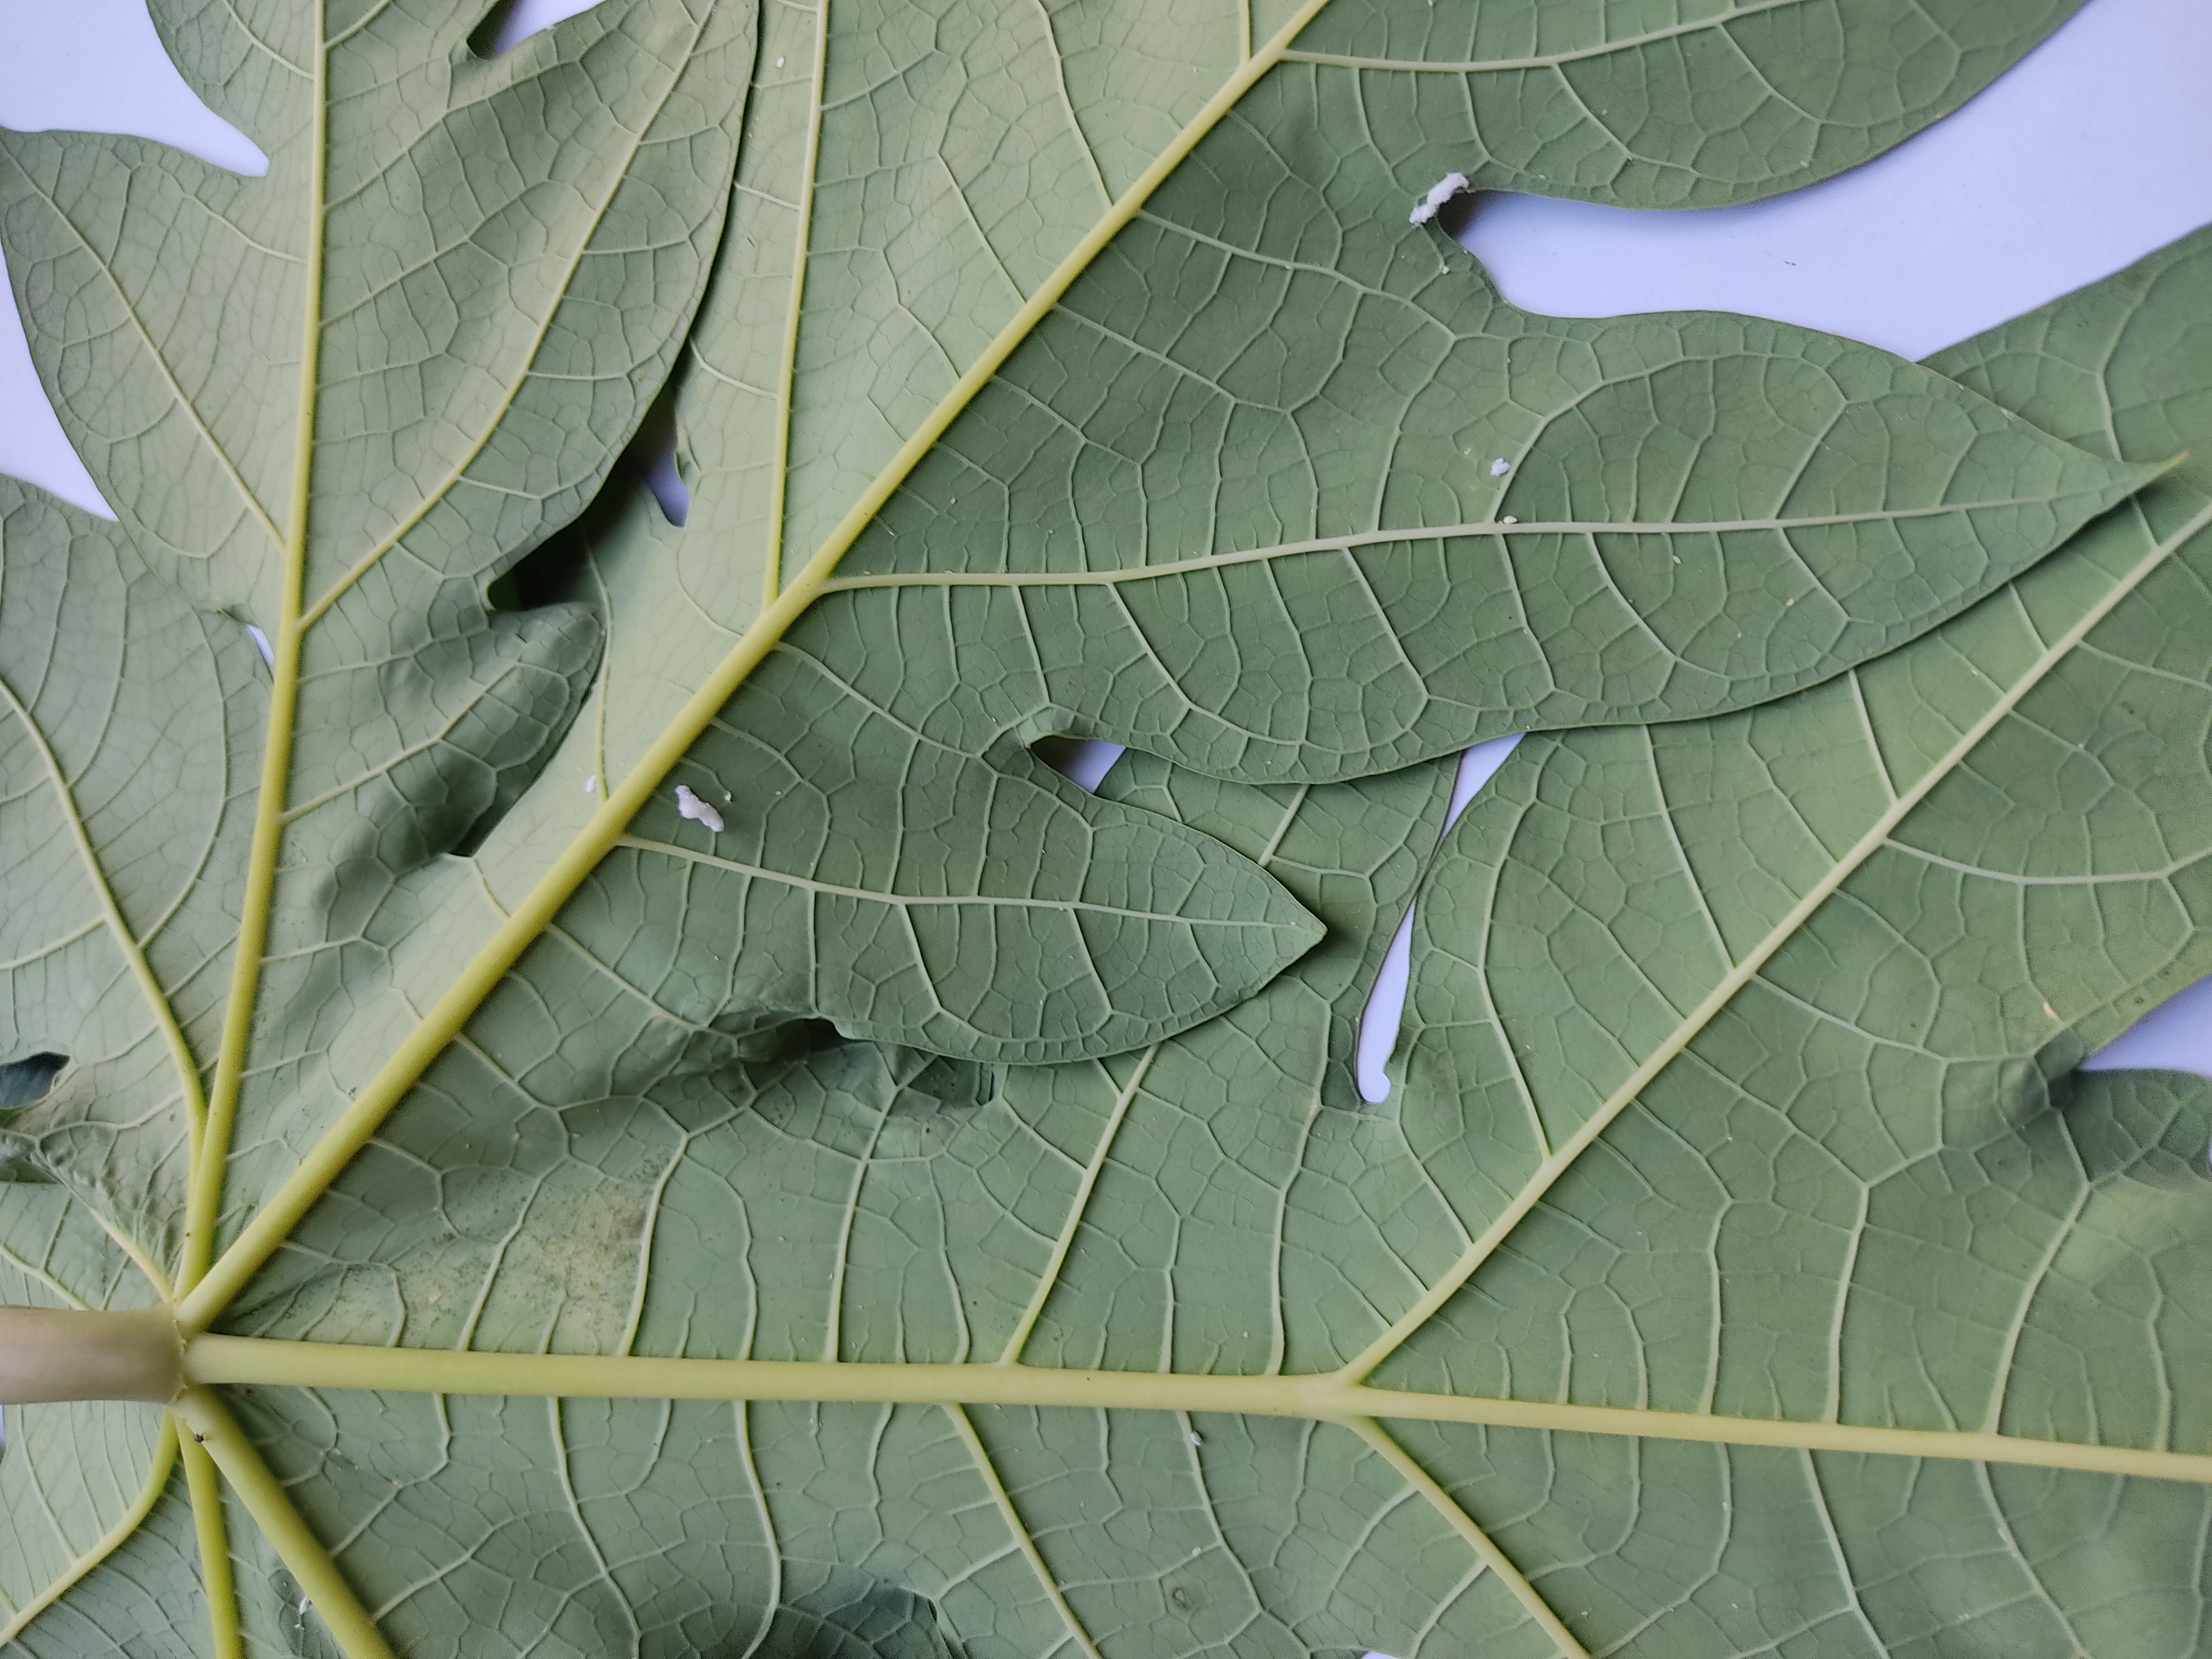
Label: Mealybug